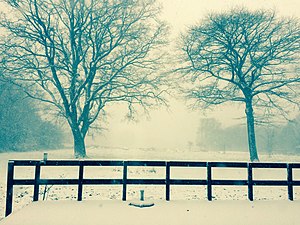
Fjeld (Marie Magdalene Sogn) / Kilder
Vinter i haven
Garden view
Fjeld er et skovgods i Marie Magdalene Sogn i Syddjurs Kommune og centrum for Fjeld Skov.